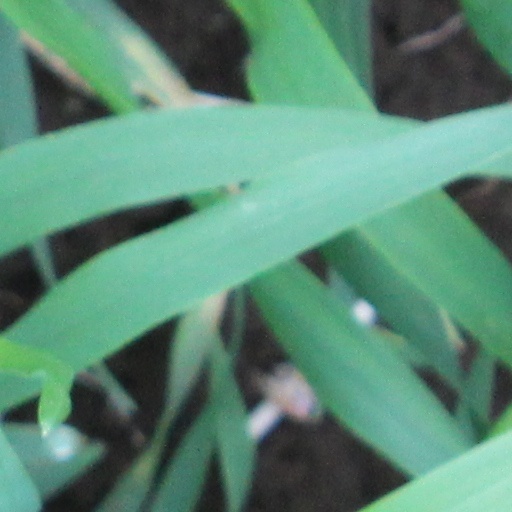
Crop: wheat